Border

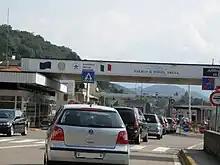
The Swiss–Italian border

In much of Europe, controls on persons were abolished by the 1985 Schengen Agreement and subsequent European Union legislation. Since the Treaty of Amsterdam, the competence to pass laws on crossing internal and external borders within the European Union and the associated Schengen Area states (Iceland, Norway, Switzerland, and Liechtenstein) lies exclusively within the jurisdiction of the European Union, except where states have used a specific right to opt out (United Kingdom and Ireland, which maintain the Common Travel Area amongst themselves).